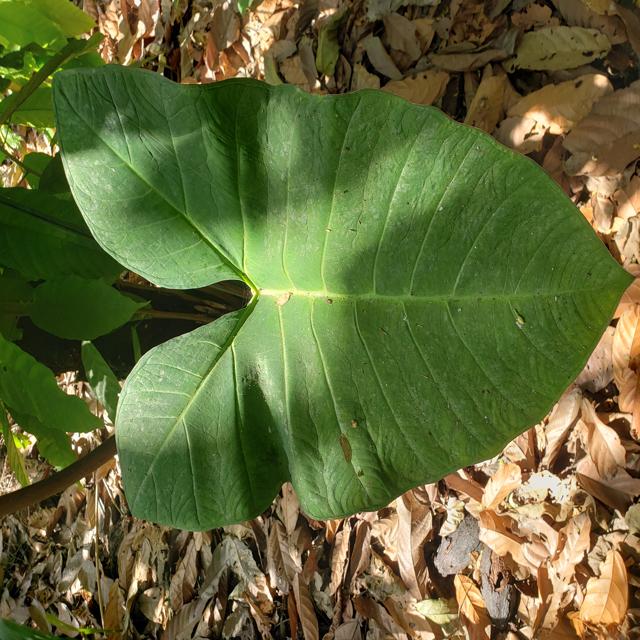
Label: Healthy